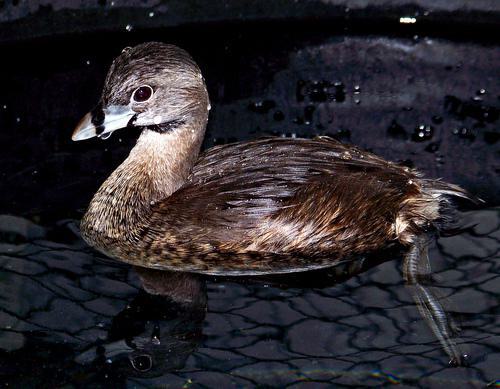
A photo of a pied billed grebe